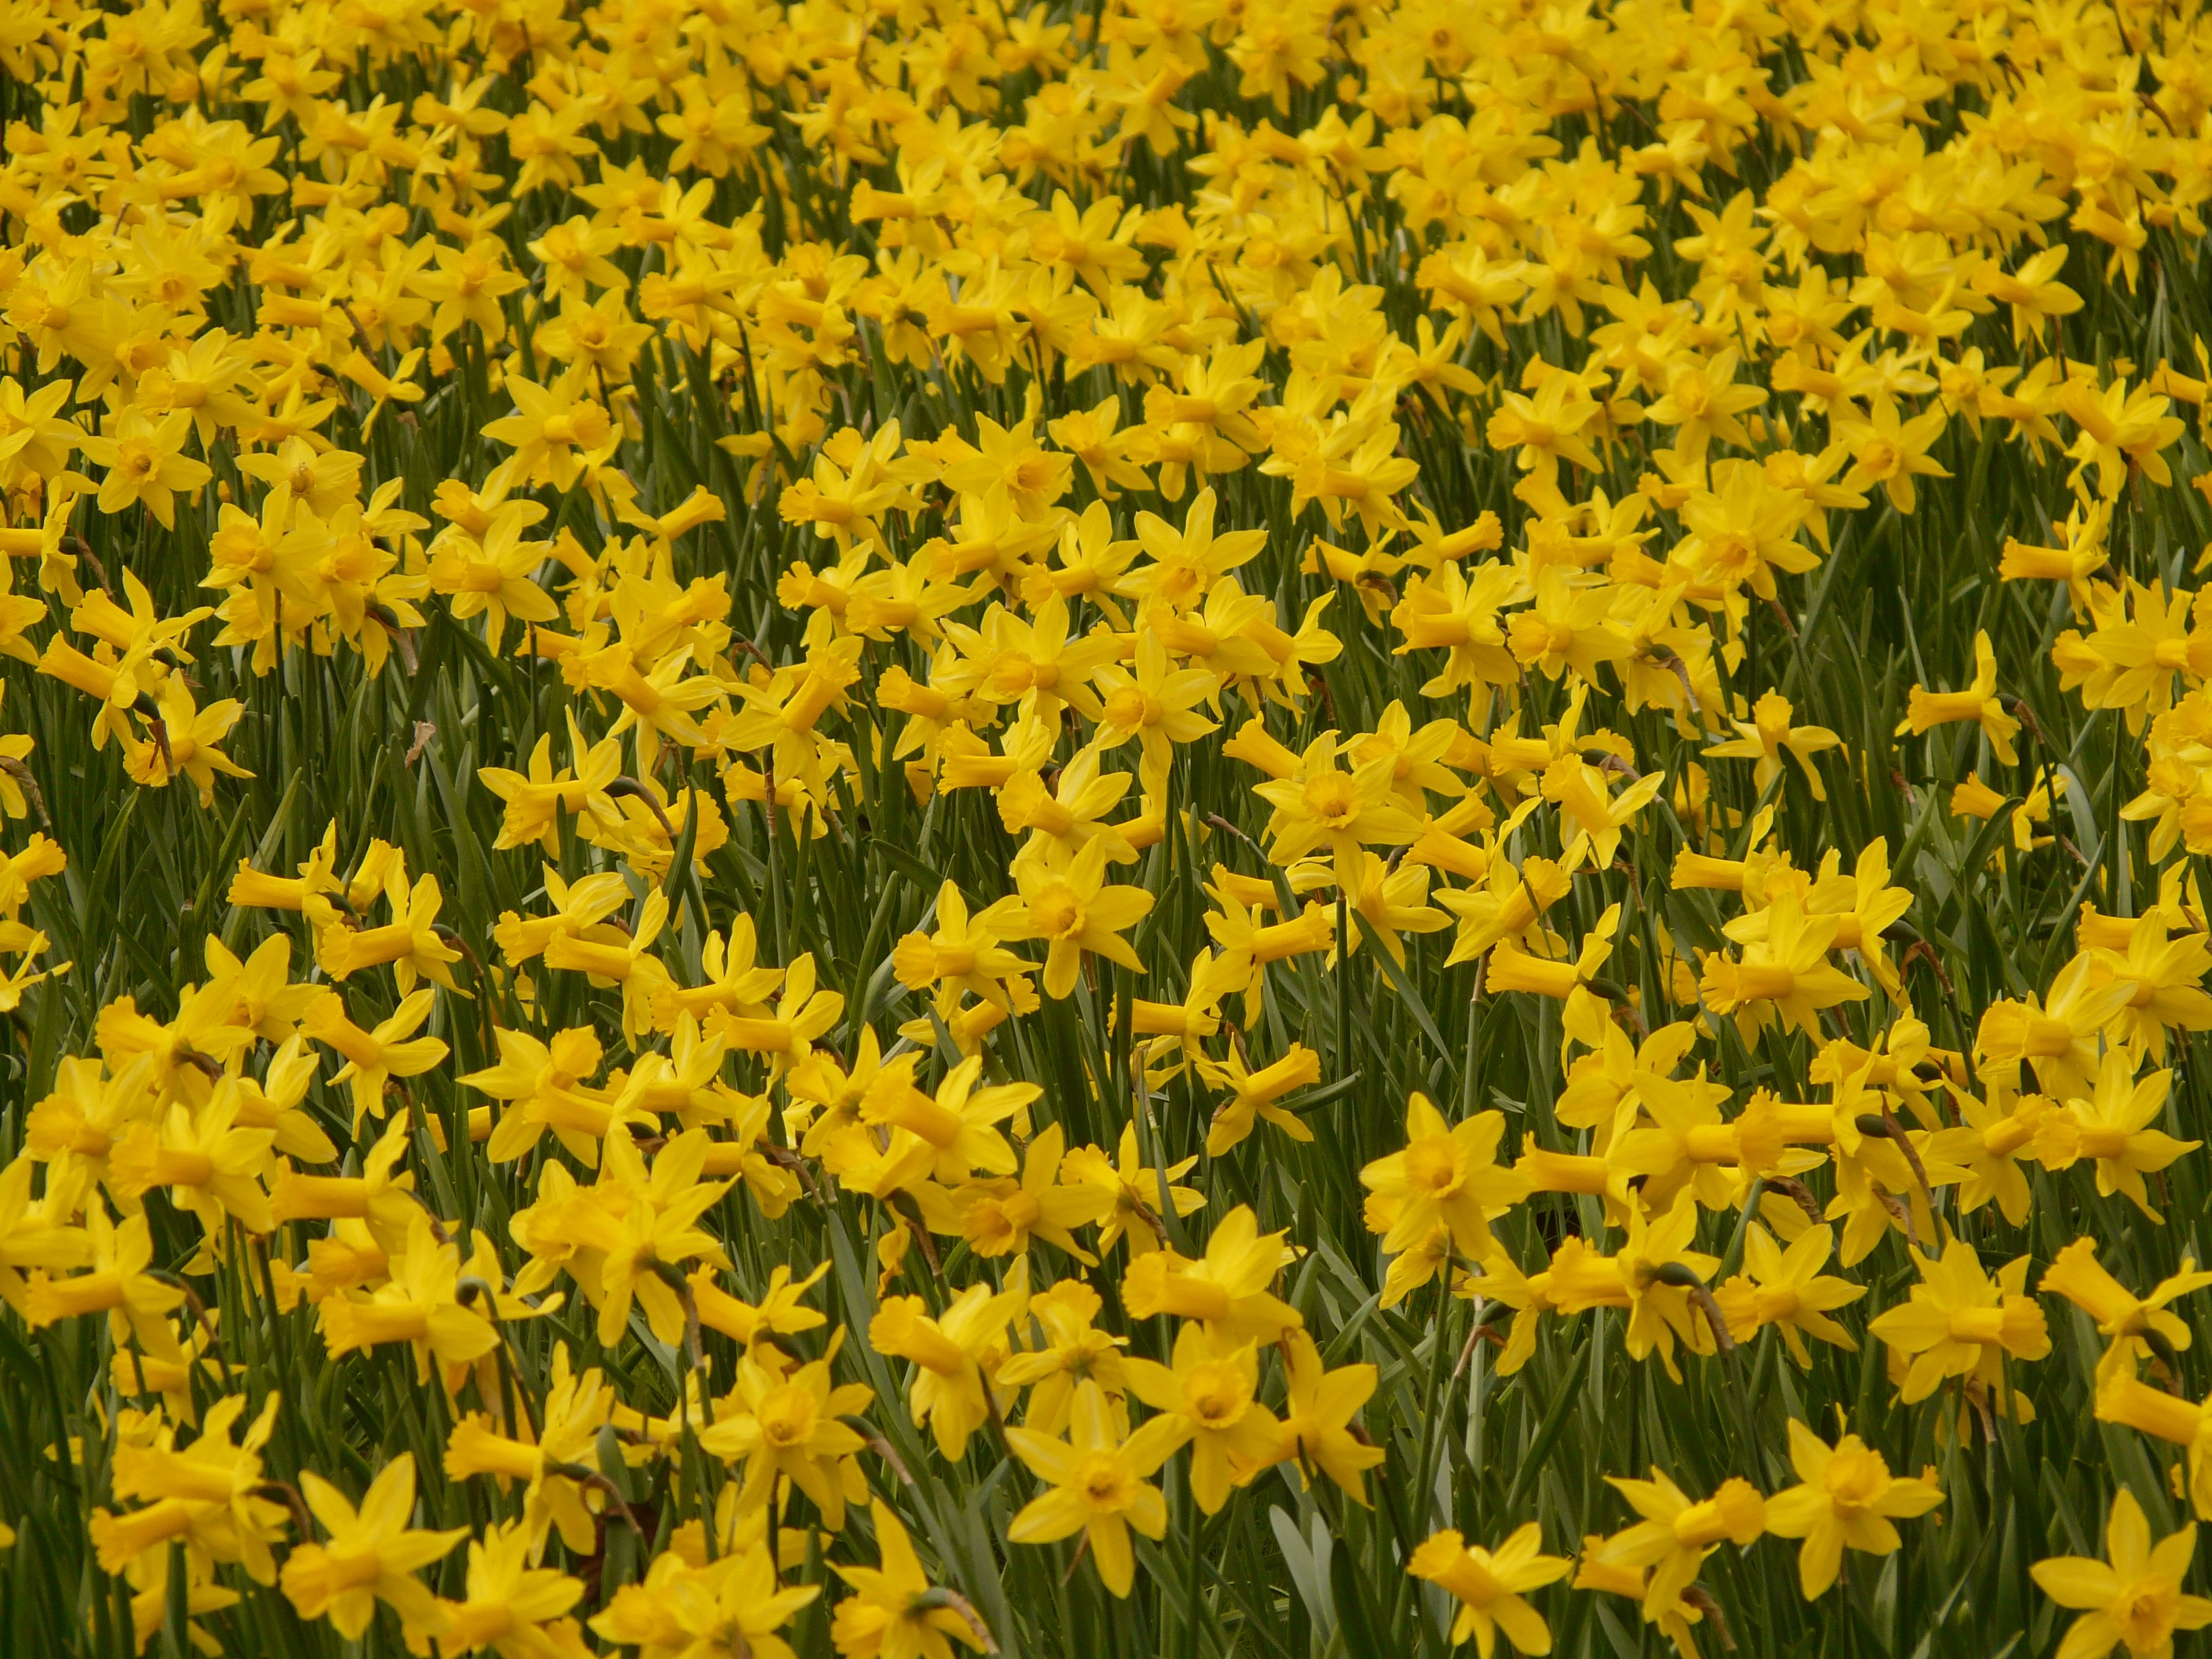
blossom, plant, field, meadow, prairie, flower, bloom, yellow, daffodil, wildflower, flowers, narcissus, flowering plant, daisy family, land plant